John Cockburn (Scottish politician)

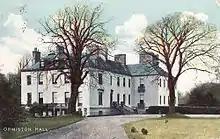
Ormiston Hall, prior to the WWII fire which left it in ruins

Cockburn was the son of Adam Cockburn of Ormiston, Lord Justice Clerk, from whom he inherited the Ormiston estate in 1735. In 1736 he laid out the "model village" of Ormiston which was set up to encourage craft industries such as brewing, distilling and weaving. However, this, and his improvements to the estate as a whole, bankrupted Cockburn, and he was forced to sell the entire estate and village to the Charles Hope, the Earl of Hopetoun.